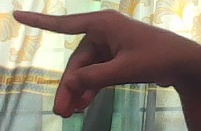
ASL sign: P